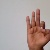
The image shows a hand gesture representing the letter 'F' in Indian Sign Language.